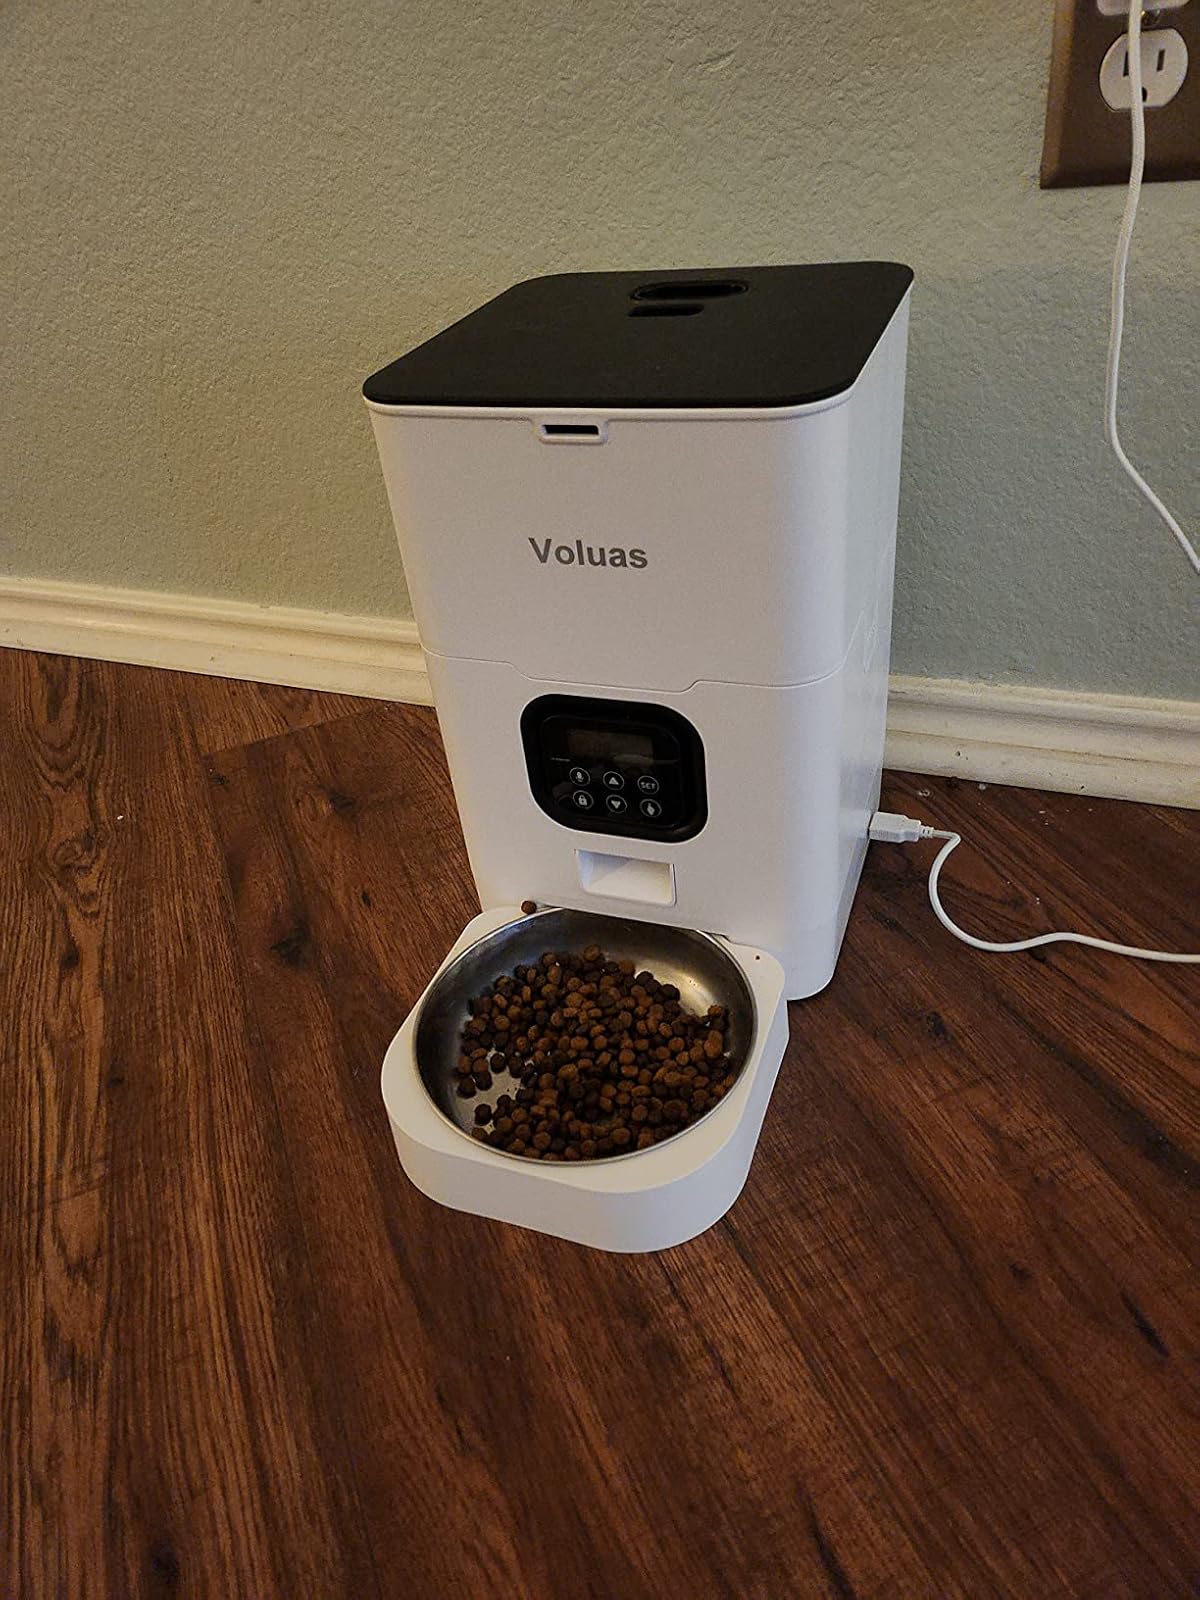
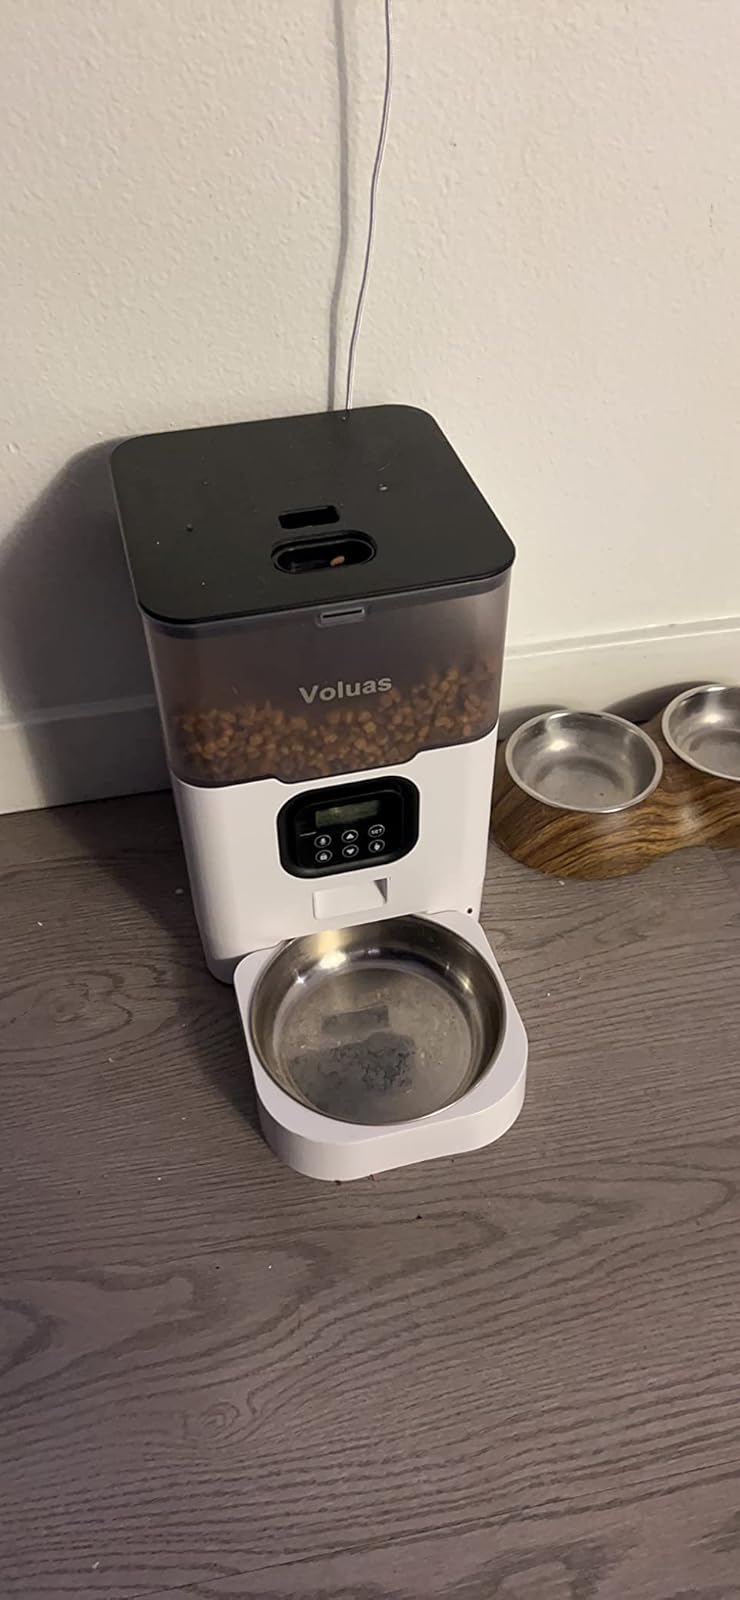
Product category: items_feeder
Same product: no